DOLLx8

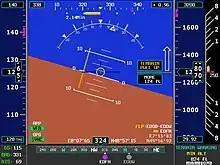
MISOLIMA Q12 Series PFD

From 2003 to 2006 DOLLx8 was also developed for embedded systems within aviation through Aeronautical Software and Technology Lab (ASLT) in Thailand where ASLT developed a DOLLx8 streaming system for the transfer of GPS-, navigation (navaid), terrain, and MEMS gyroscope data for Electronic Map Display (EMD) and Primary Flight Display (PFD). The system could then receive GPS data in NMEA and binary formats, along with other aircraft data and transmit this along with the flight plan, terrain and navigation data so that both instruments could use the same flight data over one or two DOLLx8 data lines. The advantage of such technology was that the aircraft or helicopters would need only one GPS antenna for two or more GPS based instruments. The streaming system that was developed back then by ASLT was also used in later versions and is now a permanent part of DOLLx8 in connection with sensor streaming technologies and GSM data transfer via GPRS.